Flattach

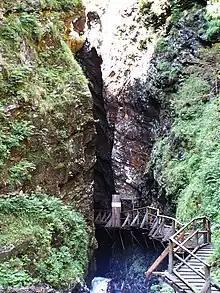
Ragga Gorge

It is located in the valley of the Möll, a left tributary to the Drava, between the Goldberg and the Kreuzeck groups of the Hohe Tauern mountain range. Flattach mainly depends on tourism, offering the nearby Mölltal Glacier ski area located on the Schareck and the "Wurtenkees" glacier and the "Raggaschlucht", a narrow gorge within the southern Kreuzeck range with walls up to 200 m (650 ft) high and wooden walkways above the water. It is also the site of a group of hydroelectric power stations collecting water from several reservoirs in the northern Ankogel mountains with an installed capacity of 474 MW.